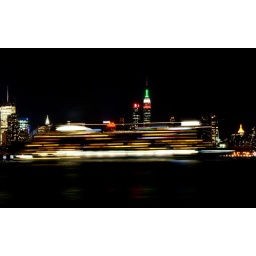
Taken 9/15/2010 A massive cruise ship moved in front of the the empire state building in this 4 second exposure.